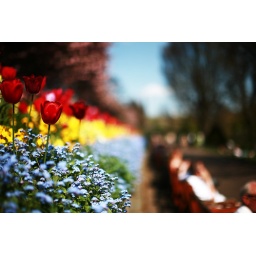
nice red flowers in princes street gardens